Tupperware Brands

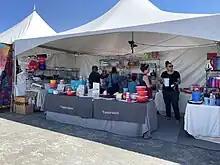
A stand selling Tupperware at the Marin County Fair in 2023.

Laurie Ann Goldman, former CEO of clothing manufacturer Spanx, replaced Fernandez as Tupperware CEO on October 17, 2023.